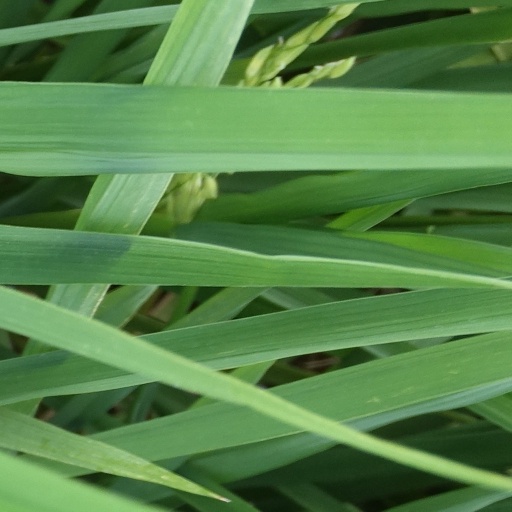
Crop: rice